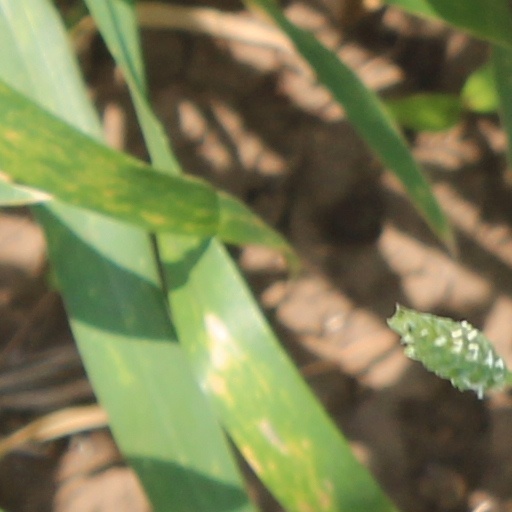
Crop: wheat